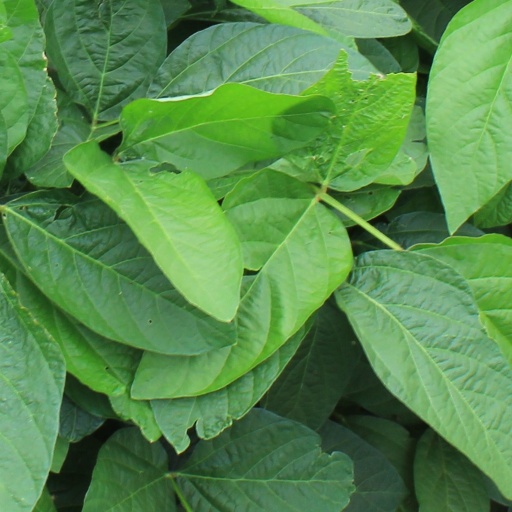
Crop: soybean